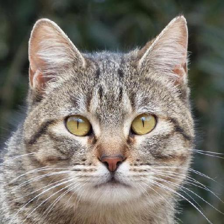
Label: animals